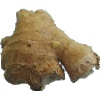
Label: Ginger Root 1